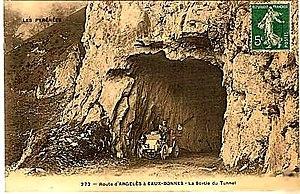
= Summary == Description Route thermale des pyrénées- France DateJuly 2008Sourcescan from old documentAuthorP.Charpiat Licensing This work is in the public domain in its country of origin and other countries and areas where the copyright term is the author's life plus 70 years or less. You must also include a United States public domain tag to indicate why this work is in the public domain in the United States.
La route thermale des Pyrénées est une liaison routière qui fut ouverte en plusieurs tronçons entre les villes d'eaux de la chaîne pyrénéenne à partir de 1859, sous l’impulsion et grâce au financement de Napoléon III.